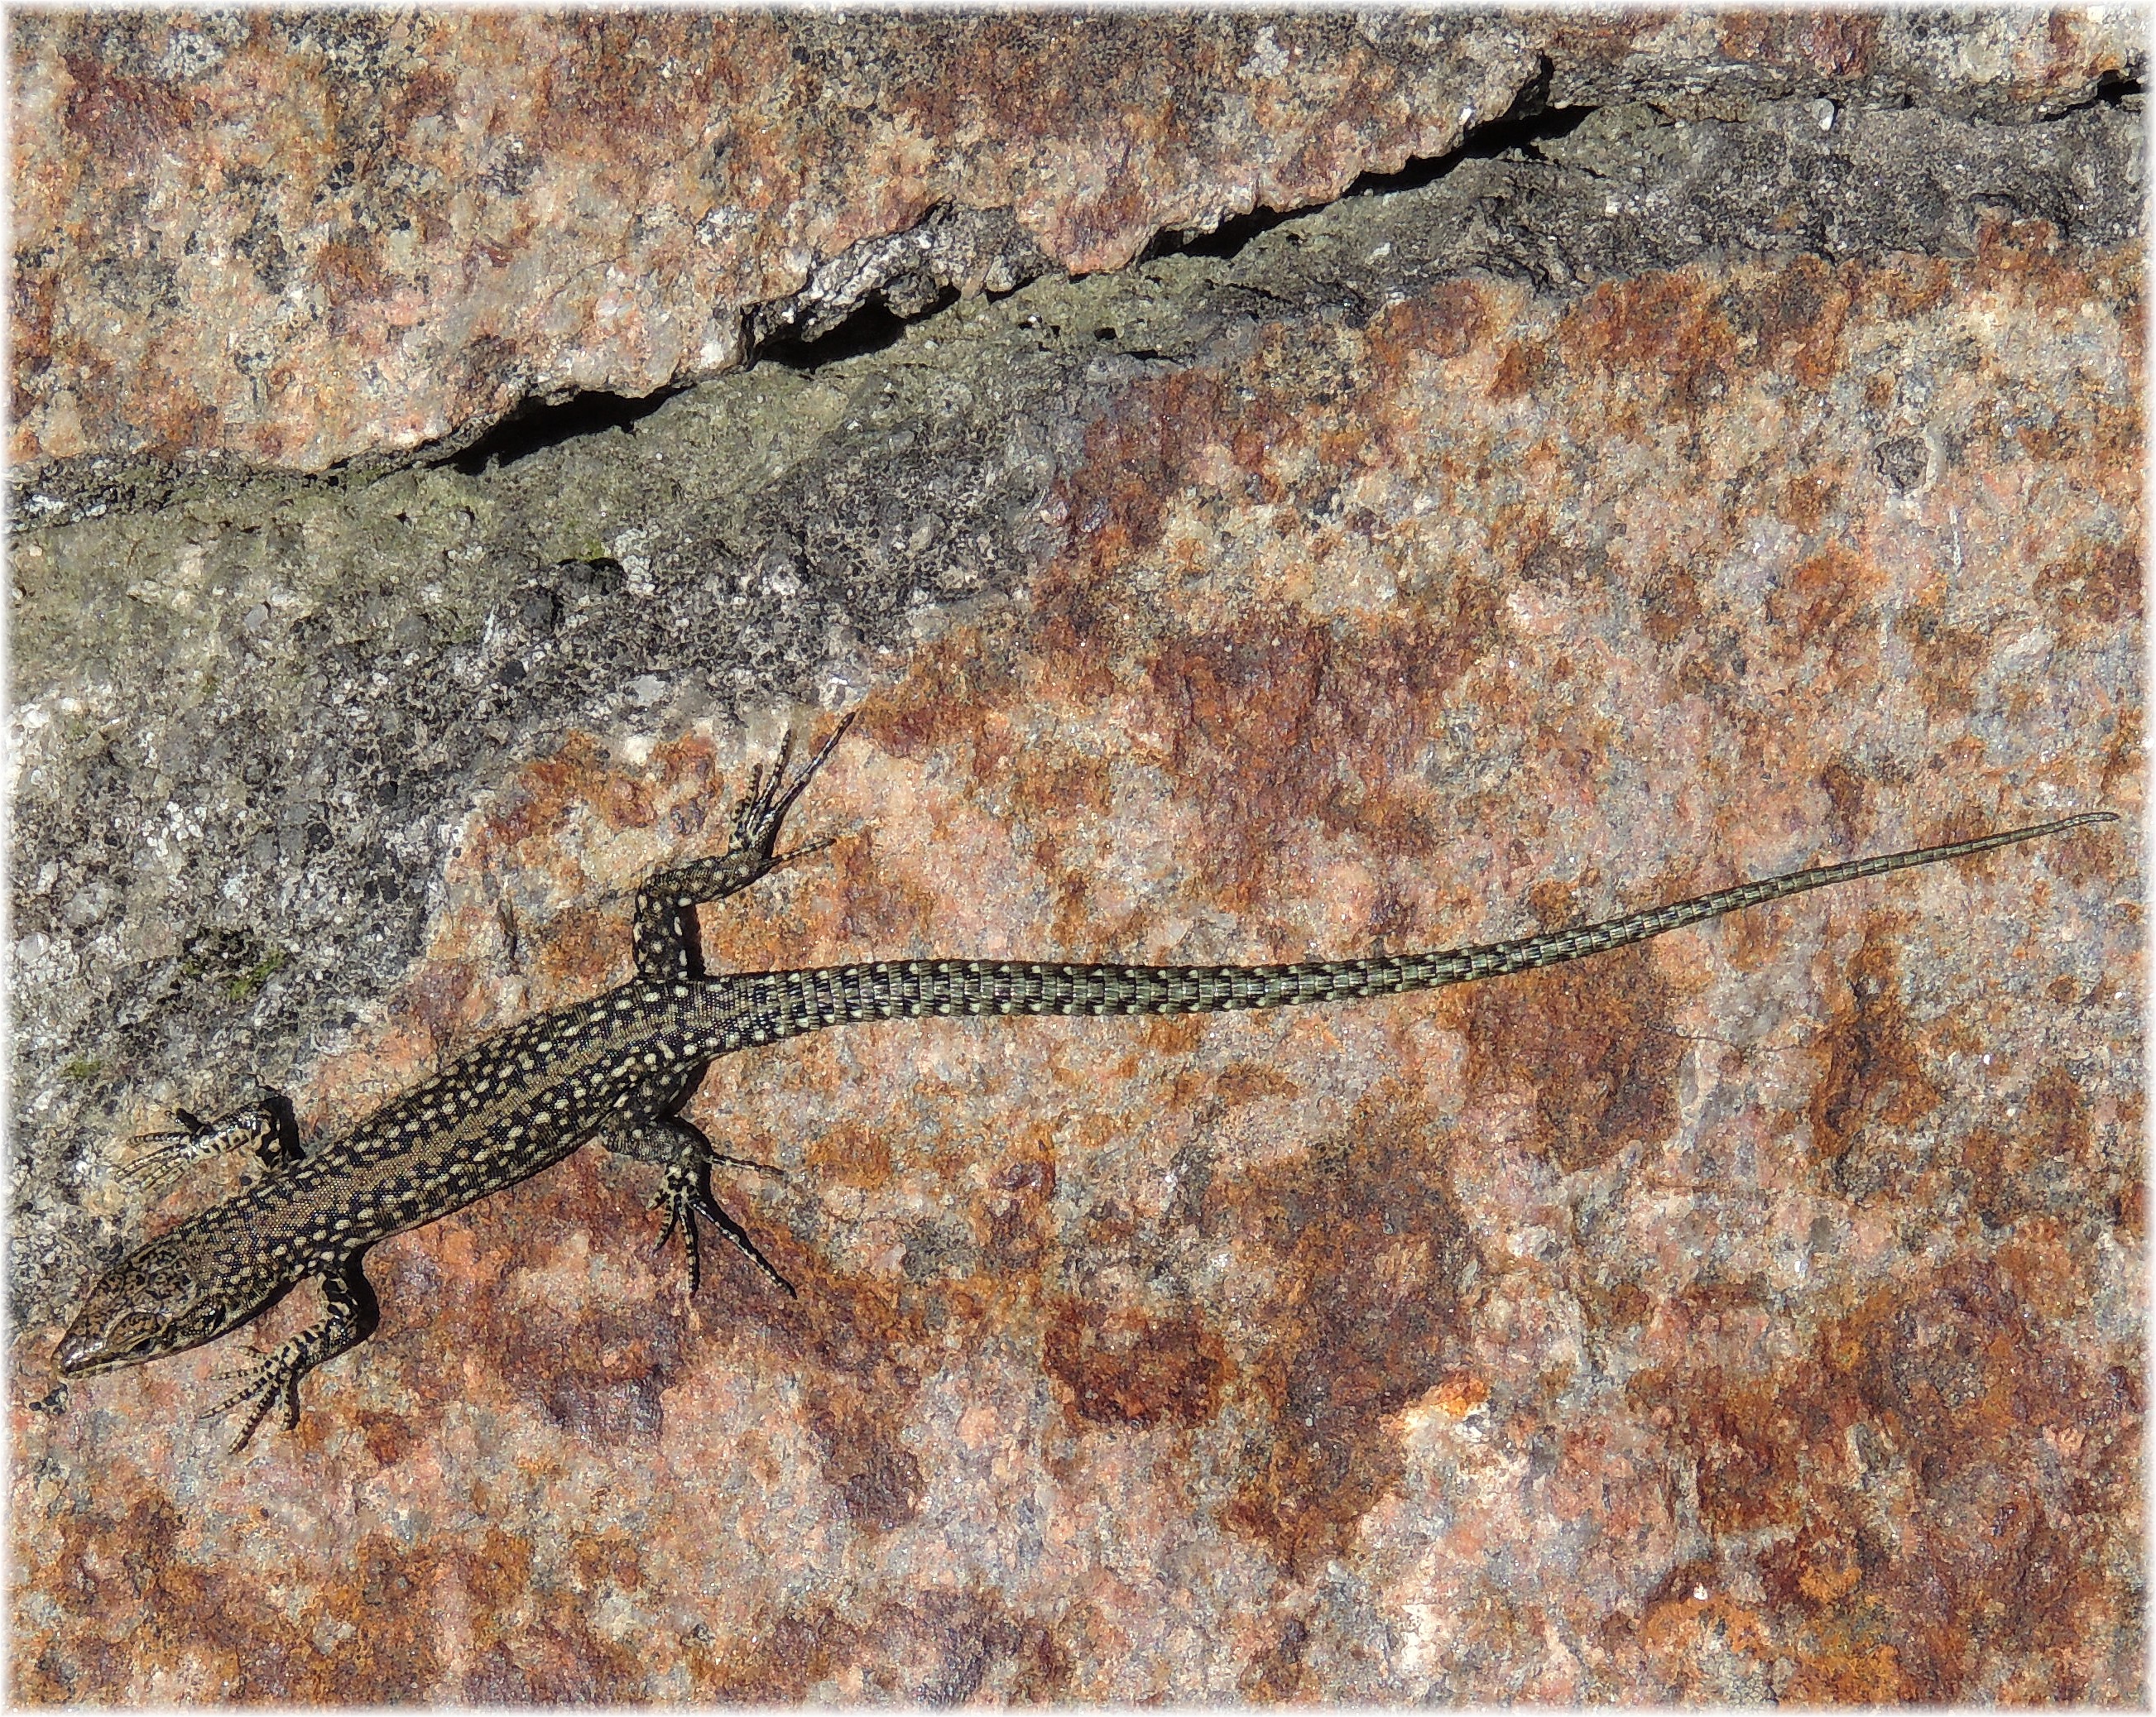
reptile, fauna, lizard, scaled reptile